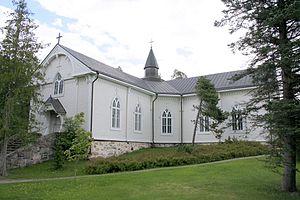
Askola est une municipalité du sud de la Finlande, dans la région d'Uusimaa.
Cet article recense les églises évangéliques-luthériennes de Finlande.
L'église d'Askola est une église luthérienne située à Askola en Finlande.